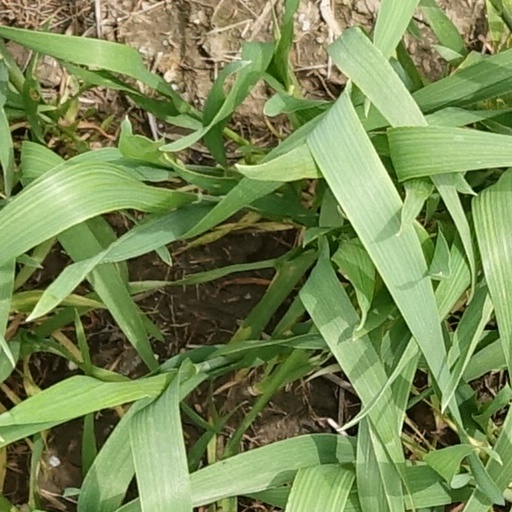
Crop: wheat